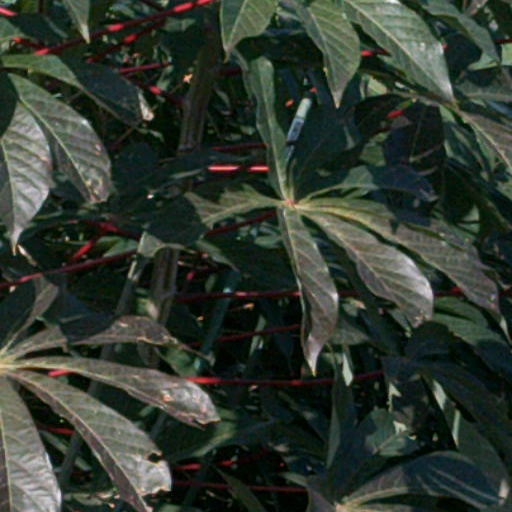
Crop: cassava